D'Aguilar, Queensland

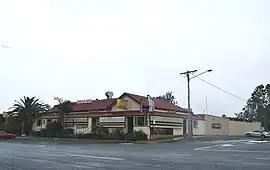
D'Aguilar Hotel

D'Aguilar is a rural town and locality in the City of Moreton Bay, Queensland, Australia. It is located northwest of the larger centre of Caboolture. In the , the locality of D'Aguilar had a population of 1,474 people, while the town of D'Aguilar had a population of 1,341 people.